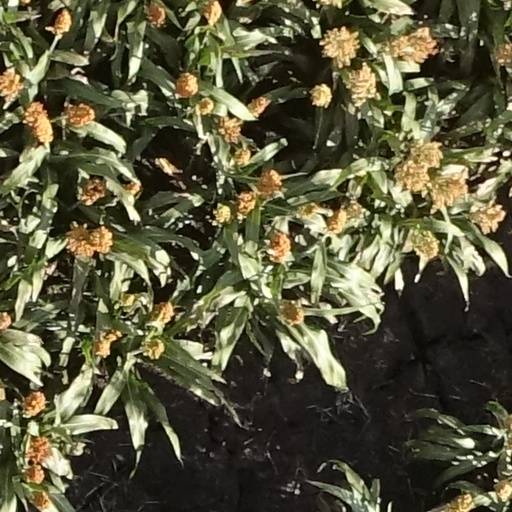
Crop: sorghum